Ricky Bell (running back)

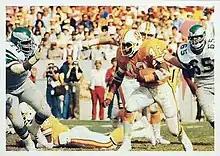
Bell leading Tampa Bay to their first franchise playoff win in 1979

Bell was the first overall pick in the 1977 NFL draft by the Tampa Bay Buccaneers. Bell signed a five-year contract for a reported $1.2 million, by far the richest contract ever signed by an NFL rookie. This draft choice was somewhat controversial because Tony Dorsett was being projected as an arguably better back than Bell. Bell's selection was not a surprise, however, because Tampa Bay was coached by John McKay, Bell's former head coach at USC through 1975. After a couple mediocre seasons, in 1979, Bell enjoyed his finest season, rushing for 1,263 yards and leading the Buccaneers to the championship of the NFC Central Division. He led the Buccaneers to their first playoff win in franchise history that season by rushing for 142 yards on 38 carries and scoring two touchdowns against the Philadelphia Eagles. The team fell one game short of a trip to Super Bowl XIV, ending their season by losing to the Los Angeles Rams for the NFC championship.